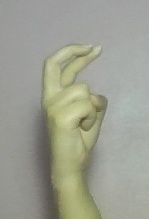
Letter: zay